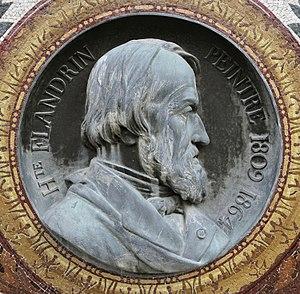
Médaillon à l'effigie d'Hippolyte Flandrin, Joseph-Hugues Fabisch
Jean Hippolyte Flandrin, dit Hippolyte Flandrin, né à Lyon le 23 mars 1809 et mort à Rome le 21 mars 1864, est un peintre français.
Joseph-Hugues Fabisch, né le 19 mars 1812 à Aix-en-Provence et mort le 7 septembre 1886 à Lyon, est un sculpteur français.
Le jardin du palais Saint-Pierre est un jardin municipal lyonnais situé dans l'enceinte du musée des Beaux-Arts de Lyon. Il s'inscrit dans un rectangle délimité par les arcades de l'ancien cloître de l’abbaye bénédictine. De style régulier, il se compose de parterres de pelouse en demi-lunes ou rectangulaires, ponctués de végétation et de différentes sculptures. Il est situé en plein centre-ville sur la presqu'île. Comme le musée des Beaux-Arts, le jardin est ouvert tous les jours, sauf les mardis et jours fériés, de 10 h à 18 h, le vendredi de 10 h 30 à 18 h.